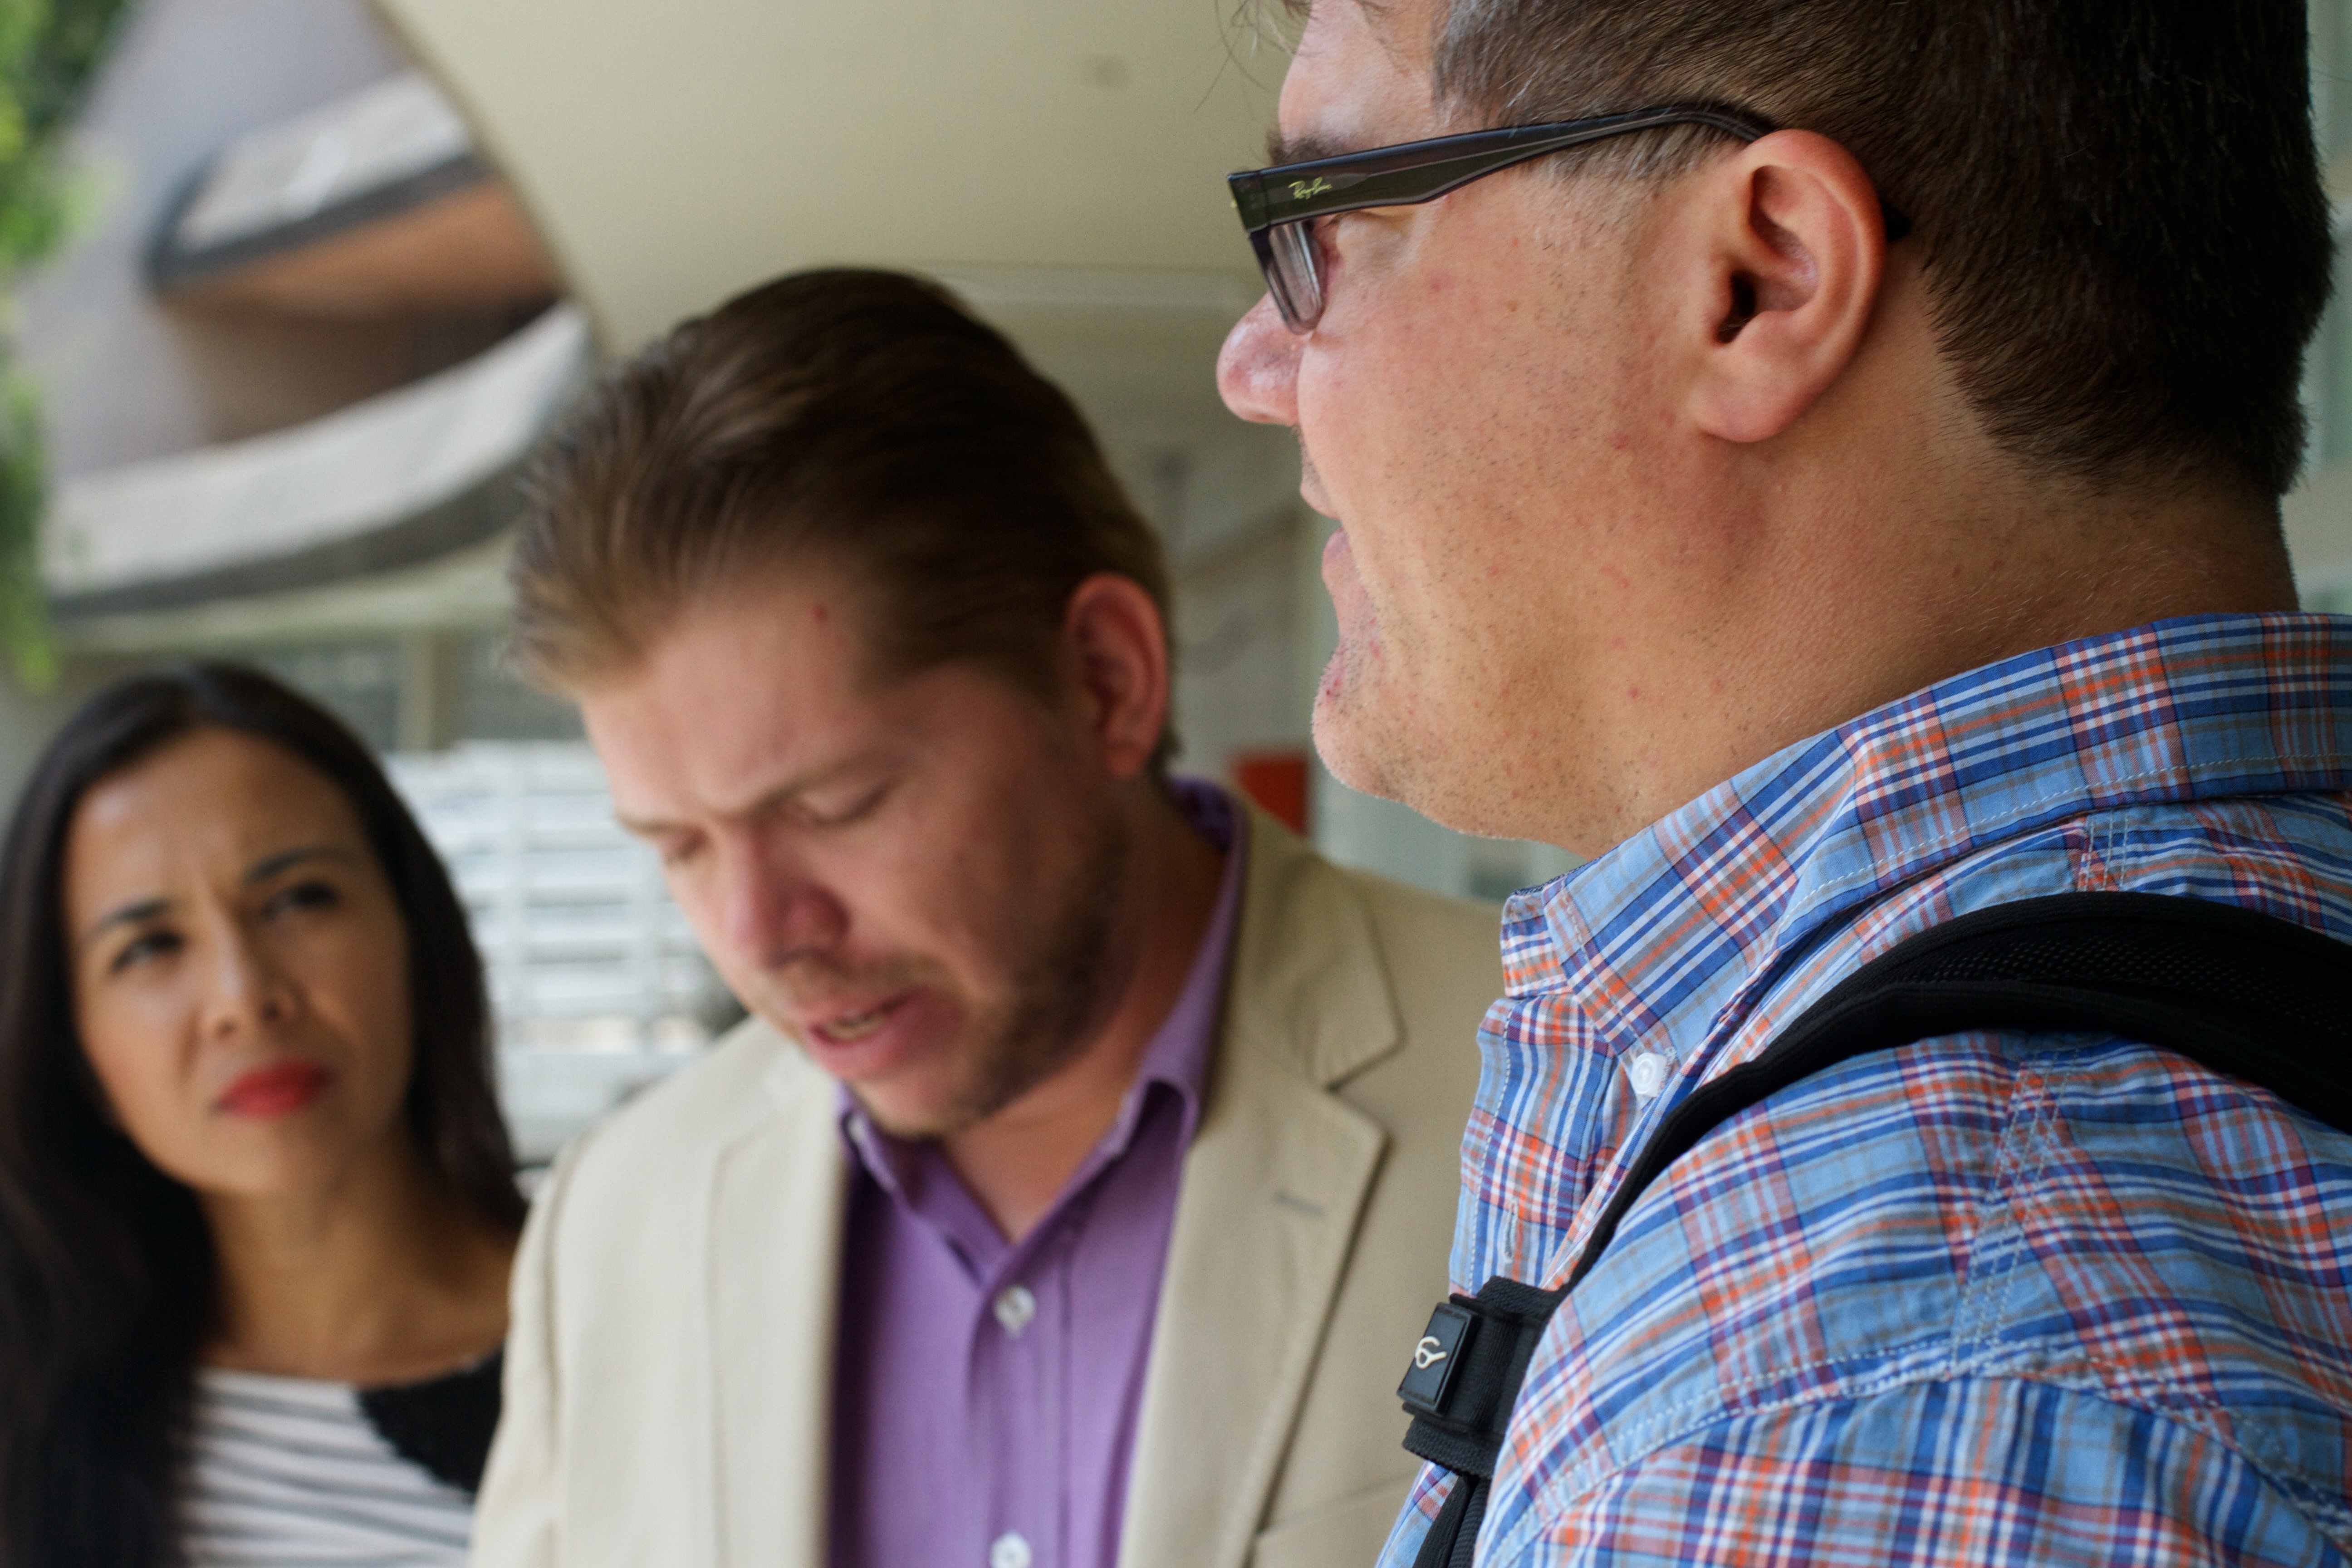
person, people, youth, student, conversation, education